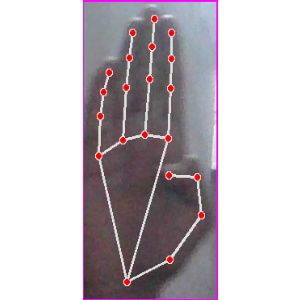
अक्षर: झ